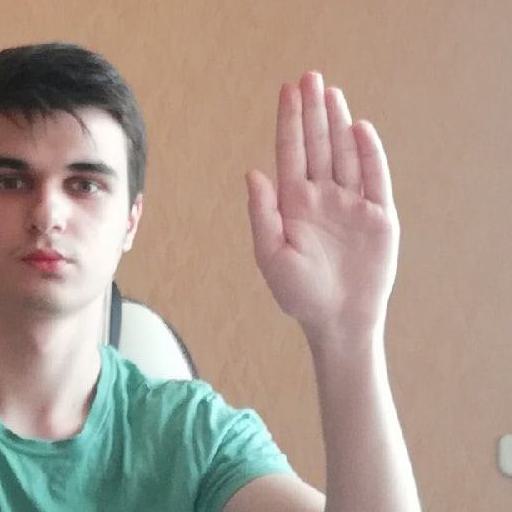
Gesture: stop